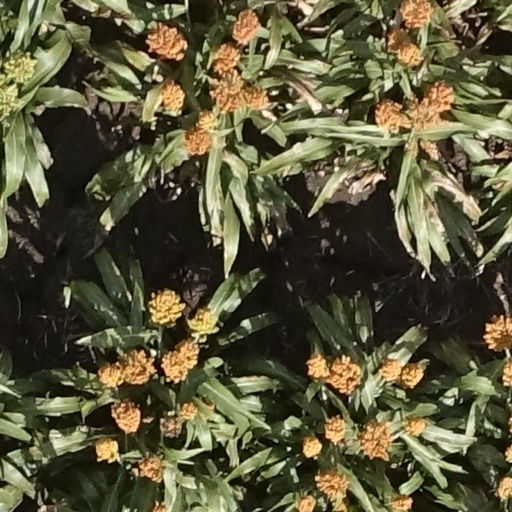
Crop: sorghum